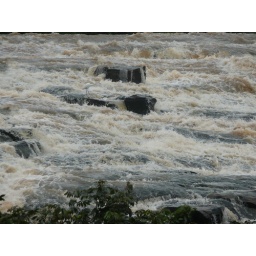
white bird in the river